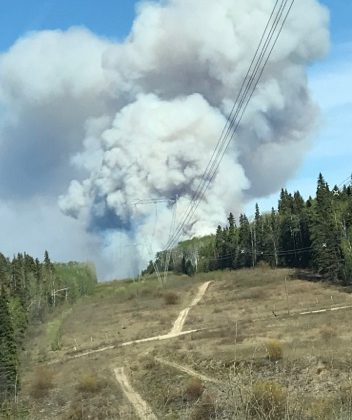
Fire: no
Smoke: yes